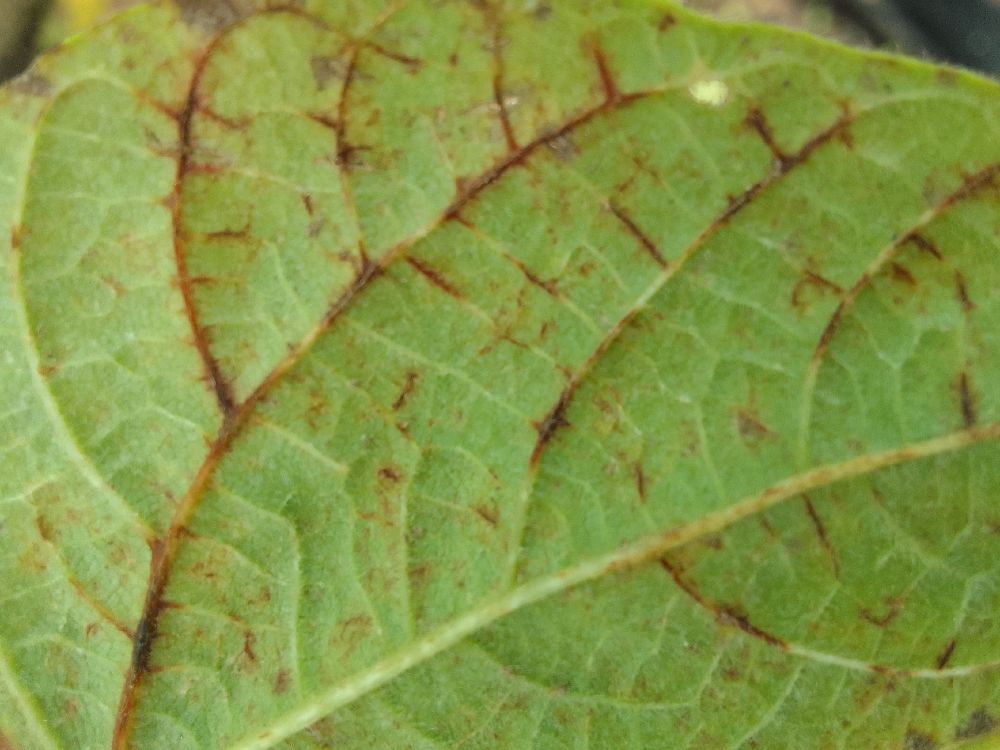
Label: anthracnose